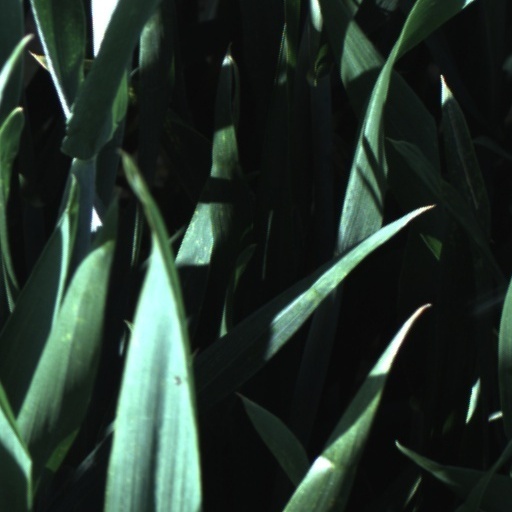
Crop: wheat